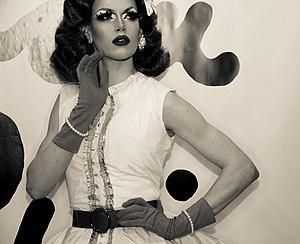
Blair St. Clair est une drag queen et chanteuse américaine, plus connue pour avoir participé à la dixième saison de la compétition télévisée RuPaul's Drag Race et aussi à la cinquième saison de Rupaul's Drag Race All Star.